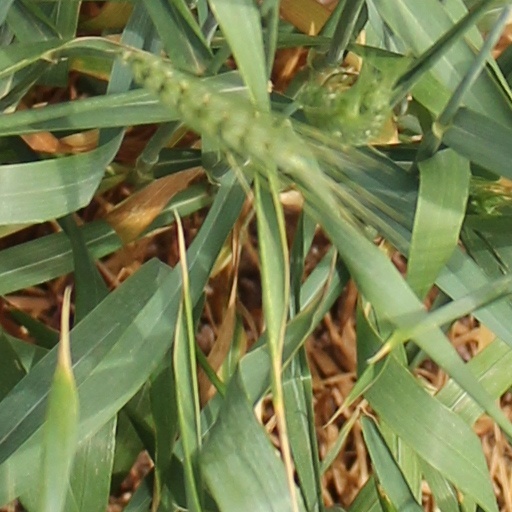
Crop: wheat